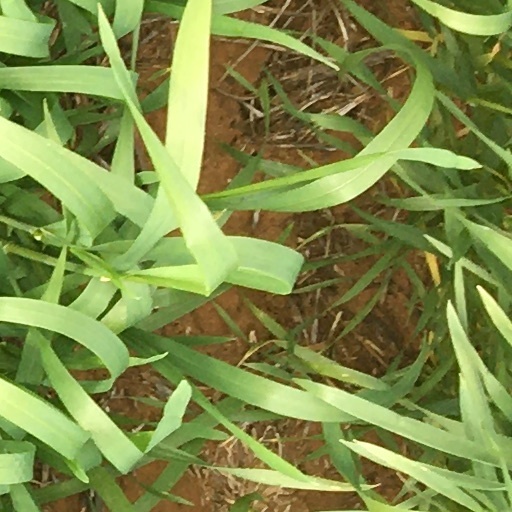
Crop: wheat